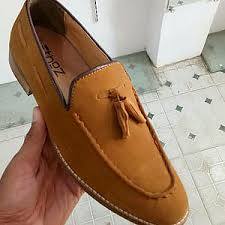
Label: Boat